Chattanooga campaign

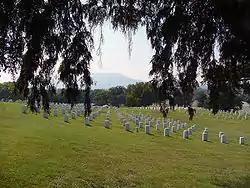
National cemetery at Chattanooga with a view of Lookout Mountain in the distance

Grant's battle plan of November 18 merely assigned Hooker the task of holding Lookout Valley. Six days later, however, Hooker had about 10,000 men in three divisions at his disposal, because Brig. Gen. Peter J. Osterhaus's (XV Corps) could not cross the Tennessee due to disruption of the pontoon bridges. With Brig. Gen. John W. Geary's (XII Corps) and Brig. Gen. Charles Cruft's (XIV Corps, but missing one brigade) divisions, Hooker had too large a force to be wasted on guard duty. Thomas authorized a demonstration against the mountain, with the possibility of a full-scale assault. Hooker was ordered to "take the point only if his demonstration should develop its practicability." "Fighting Joe" ignored this subtlety and ordered Geary "to cross Lookout Creek and to assault Lookout Mountain, marching down the valley and sweeping every rebel from it."